Vacuum

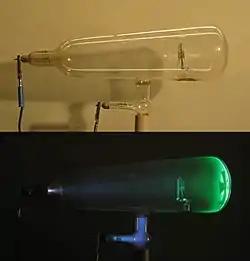
The Crookes tube, used to discover and study cathode rays, was an evolution of the Geissler tube.

The 17th century saw the first attempts to quantify measurements of partial vacuum. Evangelista Torricelli's mercury barometer of 1643 and Blaise Pascal's experiments both demonstrated a partial vacuum.